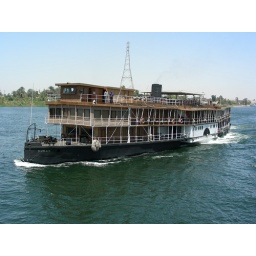
The river boat used in the film &amp;quot;Death on the Nile&amp;quot;